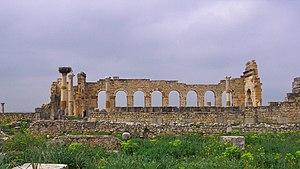
Volubilis est une ville antique berbère, puis romanisée, capitale du royaume de Maurétanie, située dans la plaine du Saïss au Maroc, sur les bords de l'oued Rhoumane, rivière de la banlieue de Meknès, non loin de la ville sainte de Moulay Driss Zerhoun où repose Idriss Iᵉʳ, fondateur de la dynastie des Idrissides.